1856 Heraklion earthquake

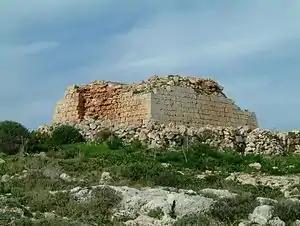
Ruins of the Għajn Ħadid Tower after the earthquake.

In the Maltese Islands, the earthquake was felt much stronger than most earthquakes from Greece when felt on the islands, making this very unusual and of interest to many seismologists. The quake disrupted the night and woke everyone on the island. The shaking lasted between 22 and 60 seconds, causing many residents to lose their balance and threw down many items in houses. Large cracks developed in the homes of some places such as Valletta and Gozo Region. Many churches had cracks in the walls and domes and had hanging crucifixes falling off. In some cases, the damage was more serious, some churches experiencing a total collapse. The dome of Saint Paul's Cathedral in Mdina collapsed from the inside, which caused some £1,000 in damage. Another church, the Carmelite Church, had its steeple rebuilt because the earthquake had damaged it so severely.